Ottorino Mancioli

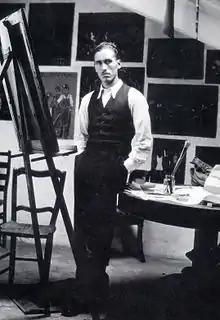

Ottorino Mancioli (26 April 1908 – 21 March 1990) was an Italian painter. His work was part of the art competitions at the 1932 Summer Olympics and the 1936 Summer Olympics.